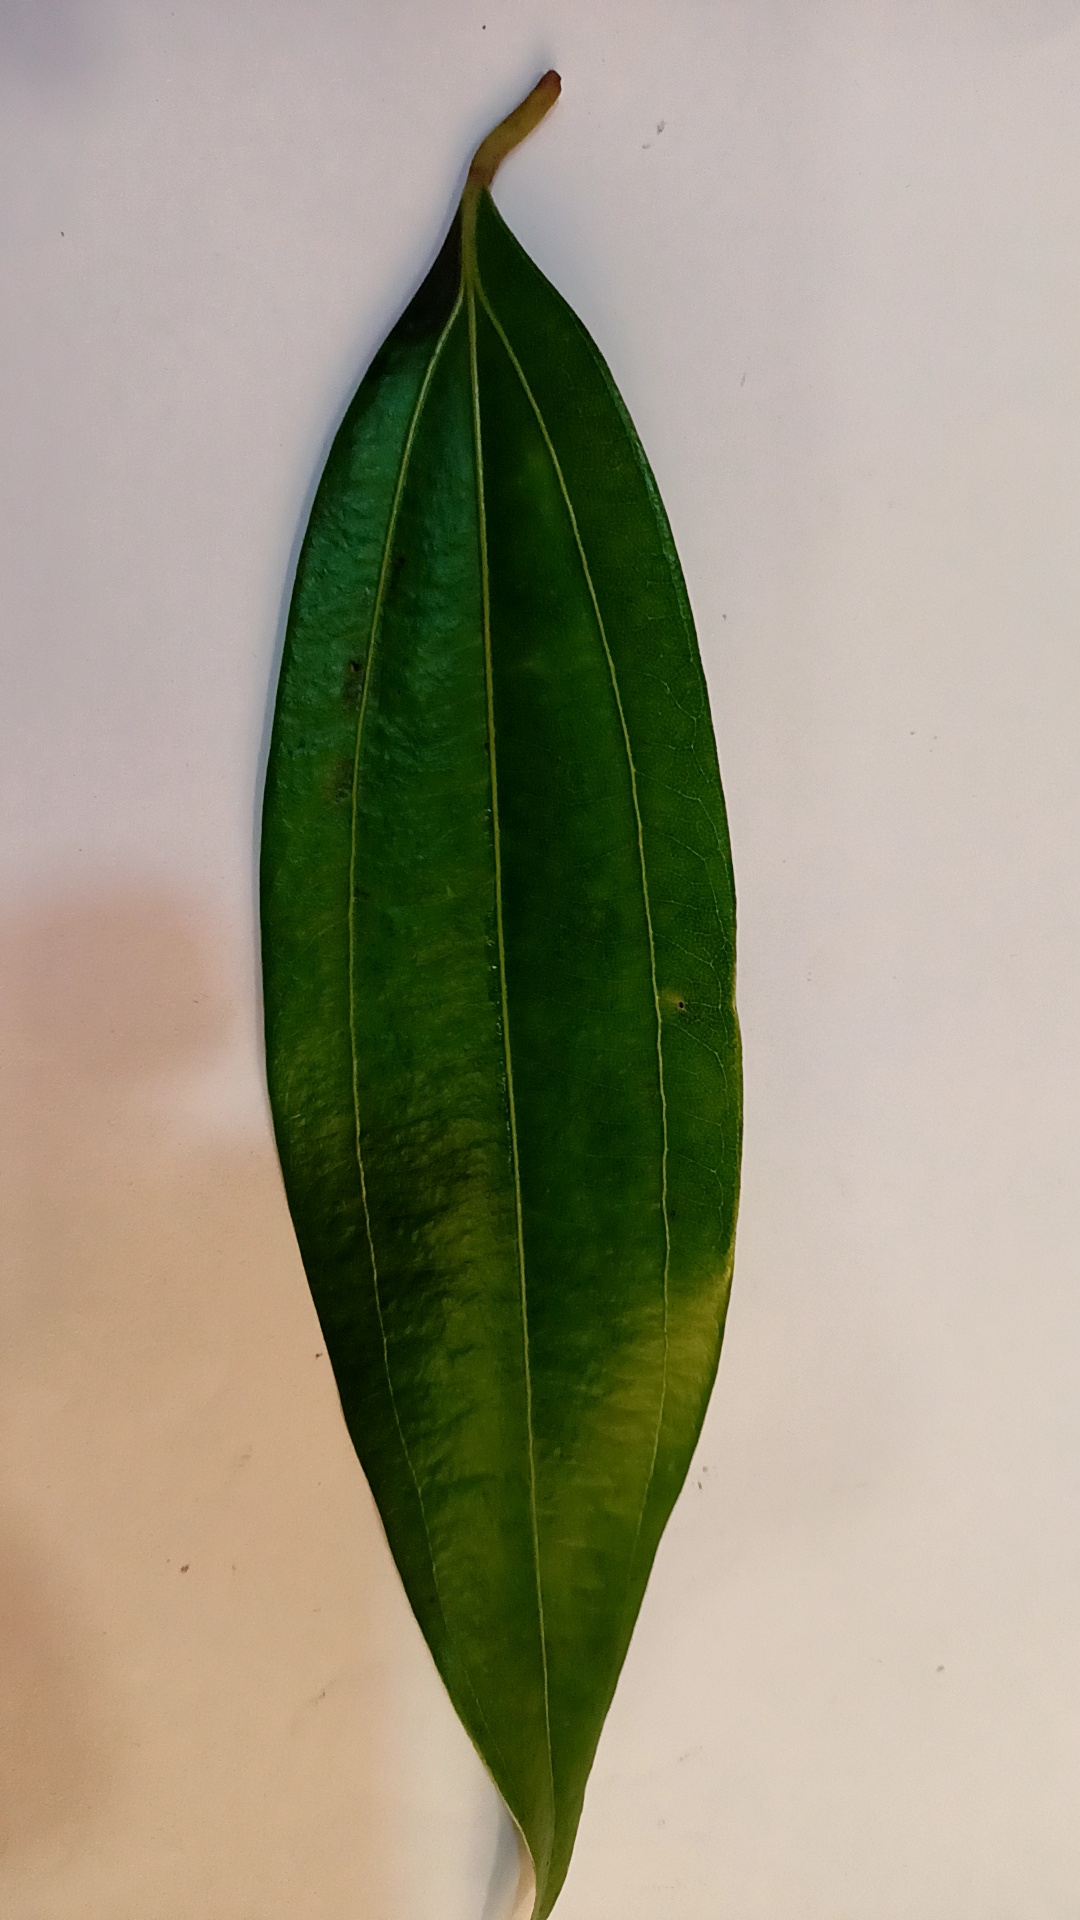
Label: Healthy